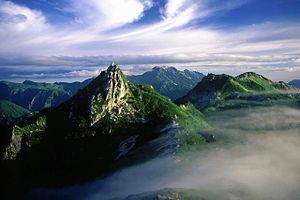
Les monts Hida ou Alpes du Nord sont un massif montagneux du Japon. Il s'étend à travers les préfectures de Nagano, Toyama, Gifu et Niigata.